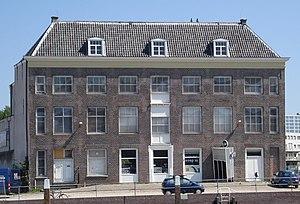
L'Achterhaven est un ancien port de la commune de Rotterdam, situé dans la section communale de Delfshaven.